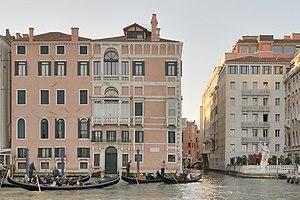
Palais Barozzi Emo Treves de Bonfili, Bauer Palazzo à droit à Venise. Vue de la façade sur le Canal Grande.